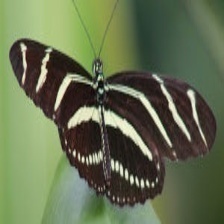
Species: ZEBRA LONG WING